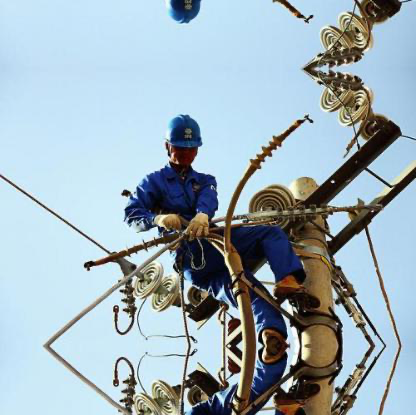
Objects in the image:
label: helmet
label: helmet